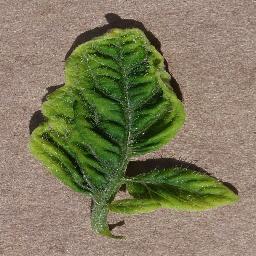
Label: Tomato___Tomato_Yellow_Leaf_Curl_Virus